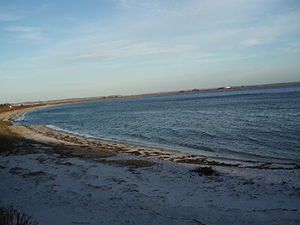
Skansehage
Udsigt over Skansehage.
Skansehage (Rørvig)
Skansehage er en tange på Rørvighalvøen ved det yderste af Isefjorden. Den har navn efter en skanse der blev opført i forbindelse med Englandskrigene. Området består primært af sommerhuse og feriekolonier tilegnet skoler i Københavnsområdet. Tangen vokser én meter pr. år. Bebyggelsen yderst på Skansehage, der i dag er feriekoloni, blev opført som koleralazaret og karantænestation under epidemien i 1853.